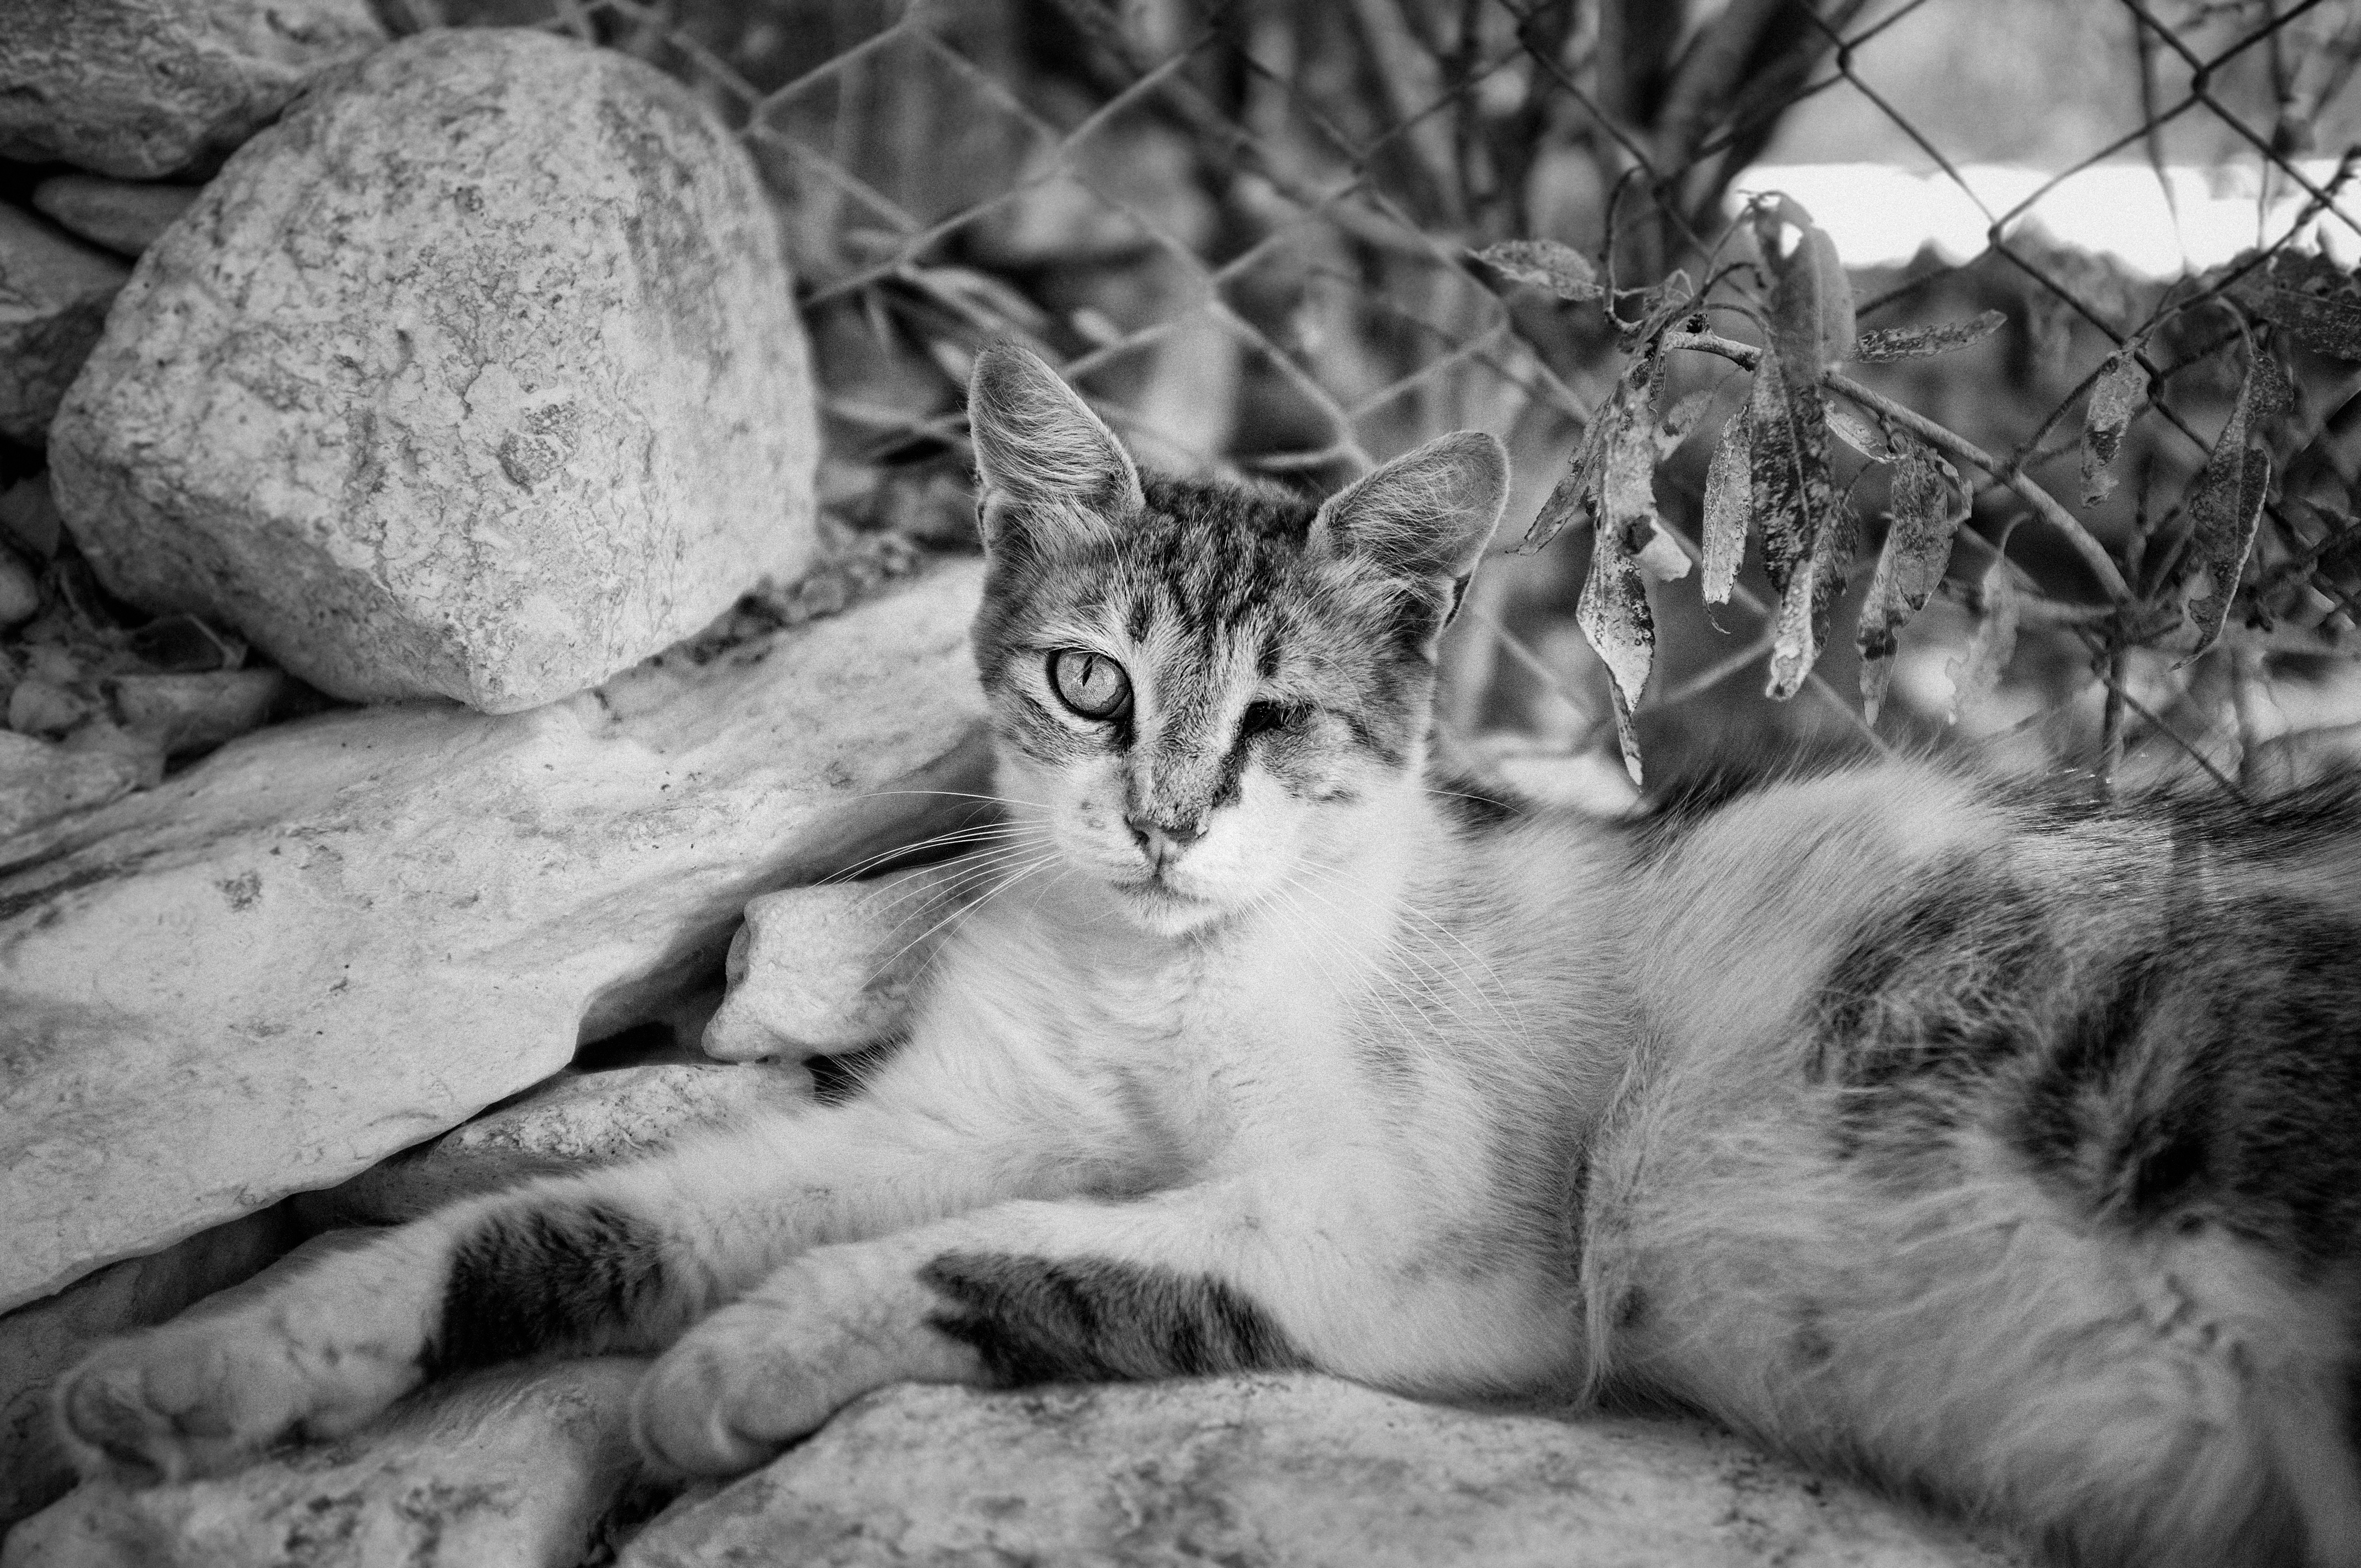
black and white, white, kitten, cat, mammal, monochrome, fauna, whiskers, vertebrate, wild cat, monochrome photography, small to medium sized cats, cat like mammal